Oregon City Municipal Elevator

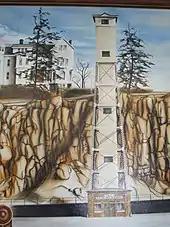
Depiction of original Oregon City elevator

The original elevator that was constructed in this area was built as a means of transportation for the residents in the city. The alternative option before the build, would have been walking the stairs from the base to the top of the cliff which consisted of 722 steps. The first bond issued "A public elevator at the bluff". A bond measure to raise $12,000 for construction was put to voters in July 1912. This levy failed, but a second referendum passed in December of the same year. Sara Chase was the owner of the planned building site, but refused to give up her property for the elevator. After the city went through the Oregon Supreme Court, it was ruled that they could create a right-of-way to the elevator. She agreed to give up a narrow portion of her land. The elevator opened to the public in 1915, delayed by politics. The original elevator was water-powered and took three minutes for the ride. The elevator took three years to build and was constructed out of wood and steel. In the event that the elevator stopped working during the ride, passengers would have to exit through a trap door that had a narrow ladder where the passengers would climb down to safety. Located at the top of the elevator was a catwalk that extended stretching across and connecting the elevator to the cliffside. The elevator was so popular that most of the cliffside stairs were removed. The elevator was converted to electric drive in 1924, which reduced the time to 30 seconds. After many years of use, in the 1950s it was decided that the elevator would be replaced with a new one.